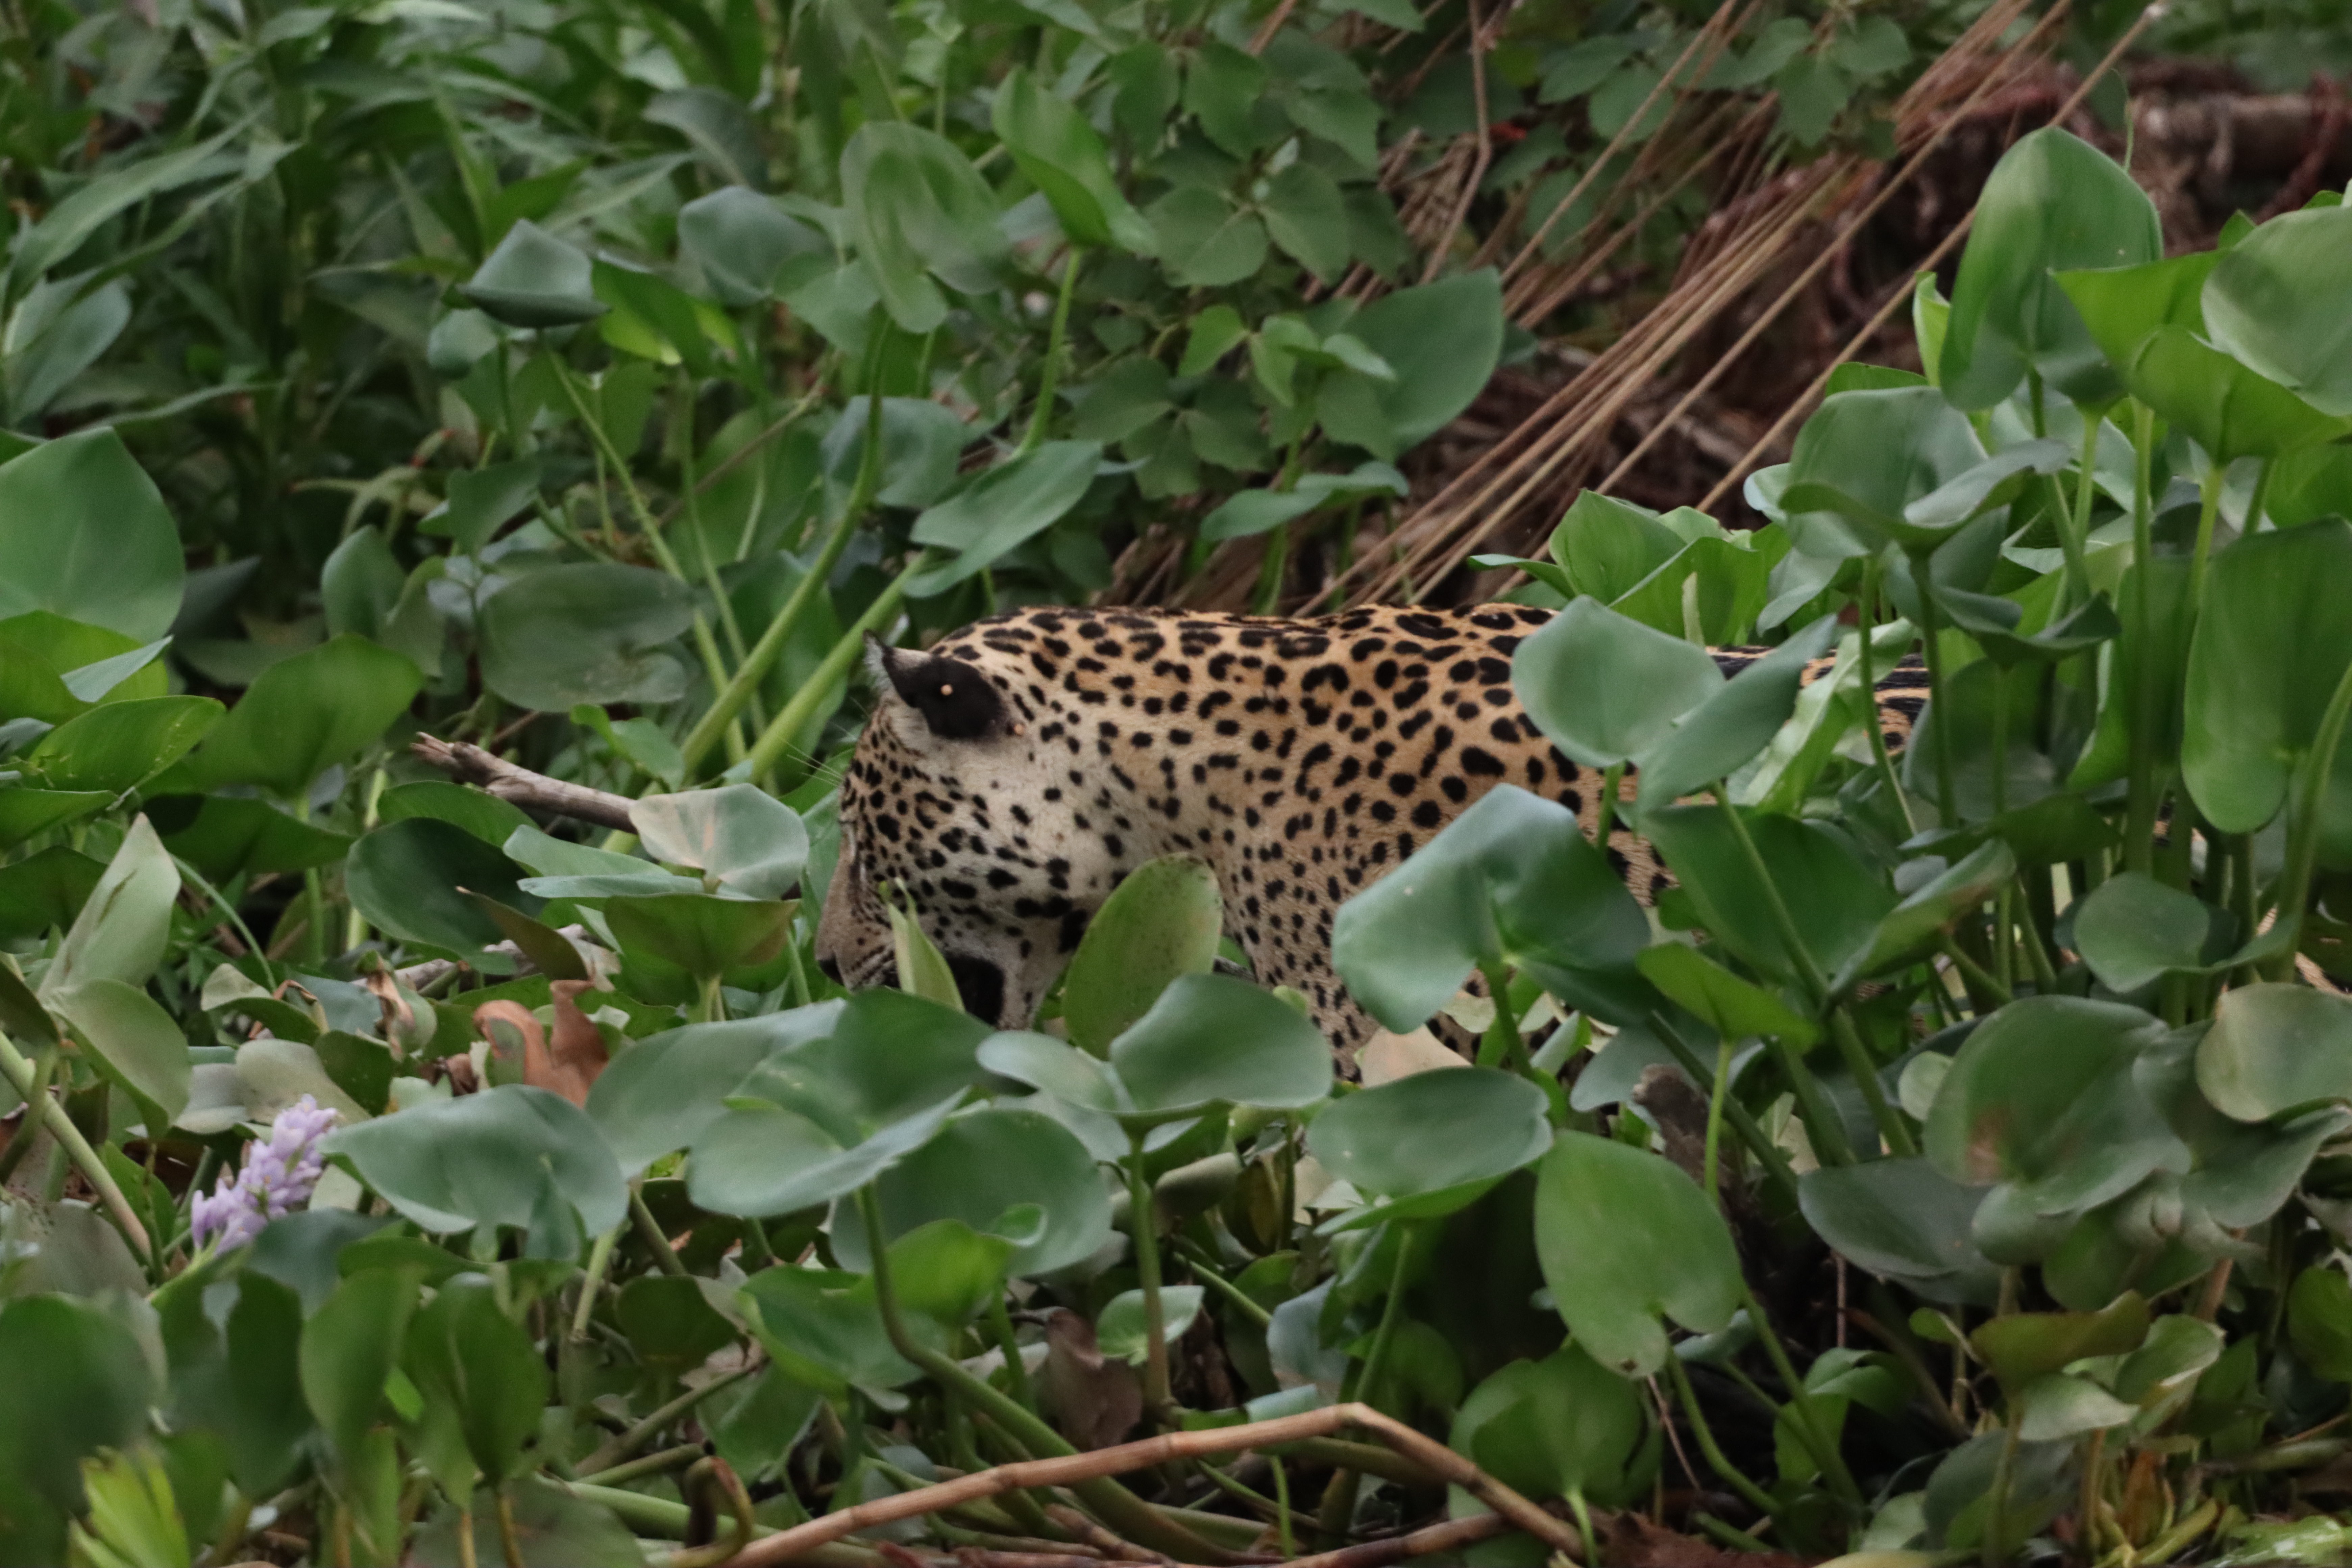
Jaguar: Marcela